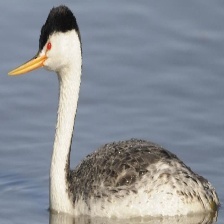
Species: CLARKS GREBE
Scientific name: AECHMOPHORUS CLARKII